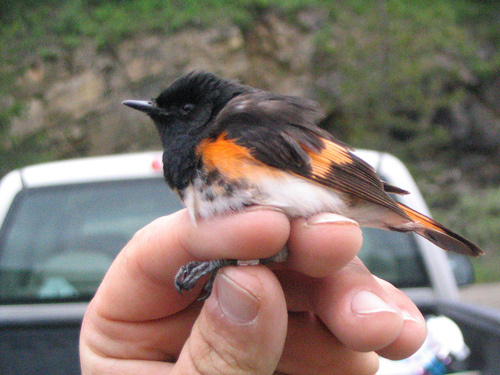
a stout bird with a black neck and crown, black eyelings and bill and black and orange striped primaries.
this is a small bird with a white belly, an orange wing and a brown head.
this little bird has a speckled belly and breast with a black crown and a short pointy bill.
this is a tiny bird with a black throat and crown and orange on the wings.
this small bird has a black head, a short pointed black beak, and an orange wingbar.
this bird is black with red and has a long, pointy beak.
the small bird has colorful wingbars, a small thin bill and spotted belly.
a tiny bird, with a yellow flank and wingbar, with a small pointed bill.
this bird has wings that are black and has a white belly
this bird is black with white and has a very short beak.
Species: American Redstart